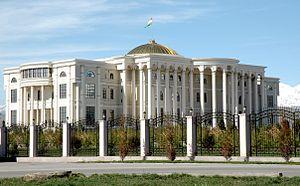
Douchanbé est la capitale du Tadjikistan. Sa population était estimée à 778 500 habitants en 2014. Elle porta le nom de Stalinabad de 1929 à 1961.